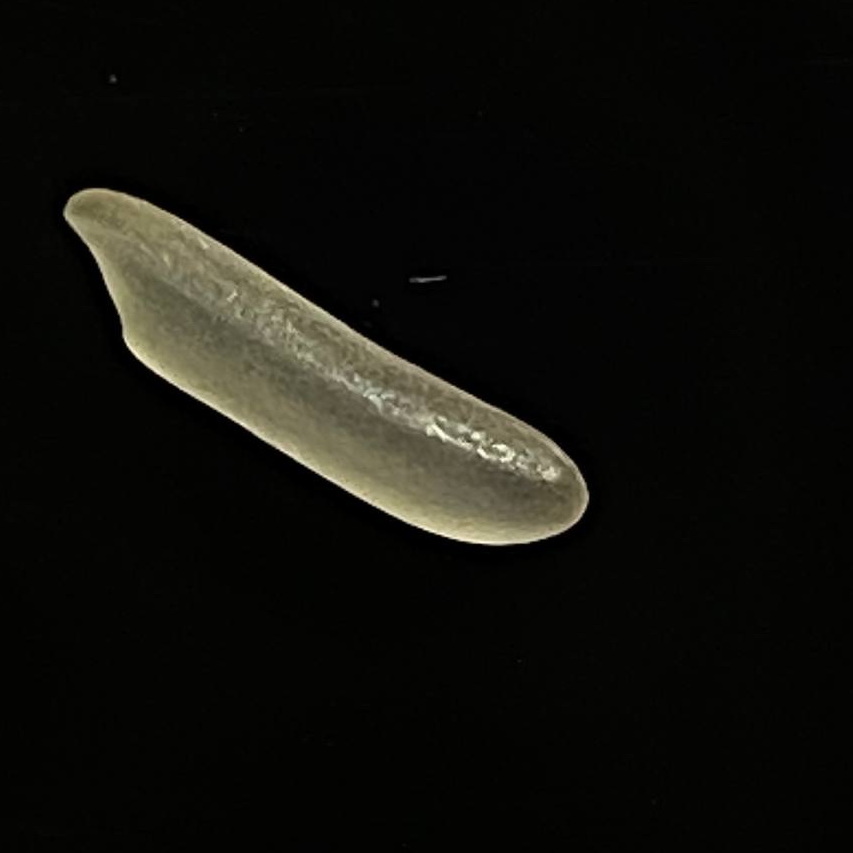
Rice variety: Bashmoti